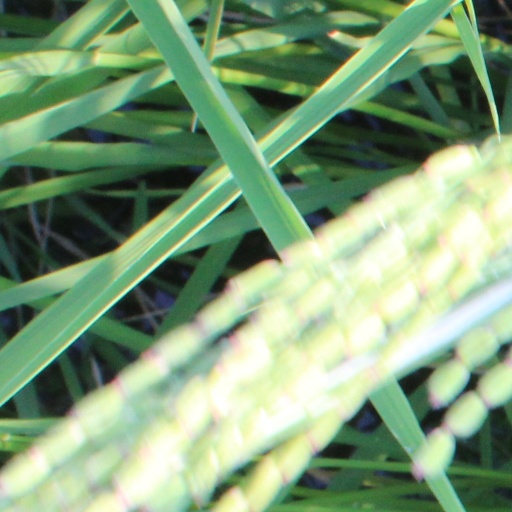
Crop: rice